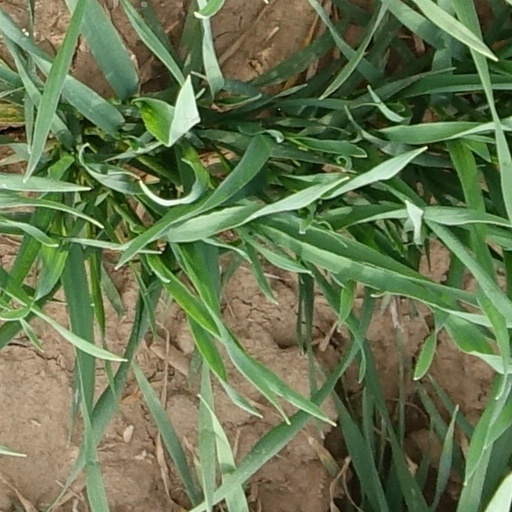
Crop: wheat